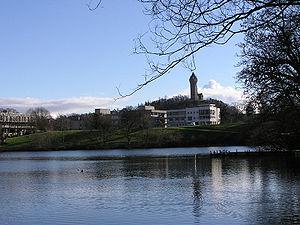
Le Monument à William Wallace est une tour située au sommet de Abbey Craig, une colline près de Stirling en Écosse. Elle perpétue la mémoire de William Wallace, un héros écossais du XIIIᵉ siècle.